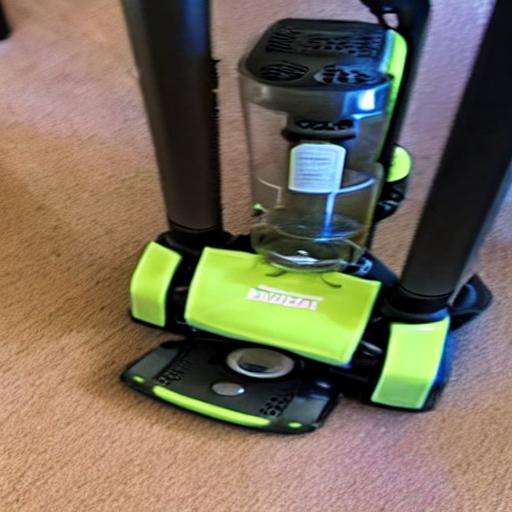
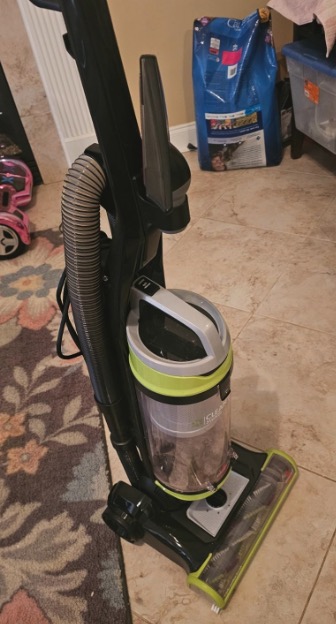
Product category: items_vacuum
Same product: no